Sarracenia purpurea

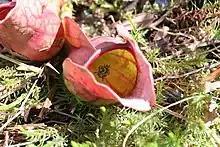

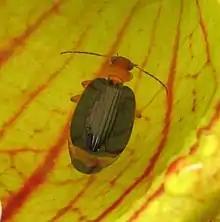
"Lebia grandis" ground beetle trapped inside pitcher

Like other species of "Sarracenia", "S. purpurea" obtains most of its nutrients through prey capture. However, prey acquisition is said to be inefficient, with less than 1% of the visiting prey captured within the pitcher. Even so, anecdotal evidence by growers often shows that pitchers quickly fill up with prey during the warm summer months. Prey fall into the pitcher and drown in the rainwater that collects in the base of each leaf.